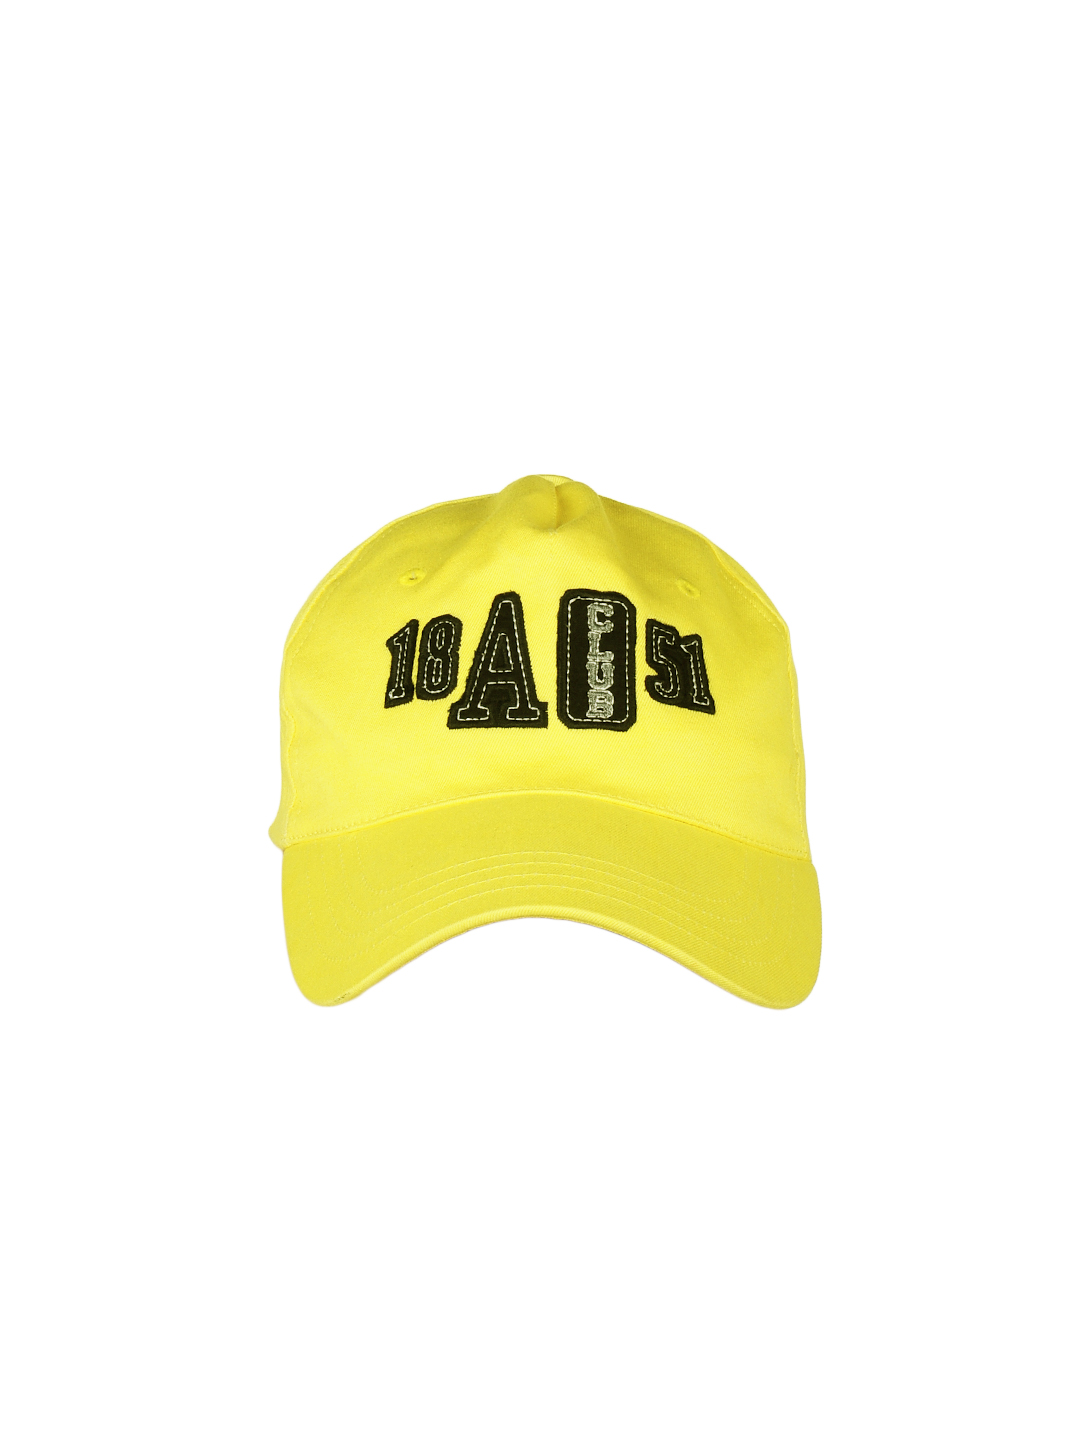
Arrow Men Yellow Cap
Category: Accessories / Headwear / Caps
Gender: Men
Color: Yellow
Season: Fall 2012
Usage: Casual